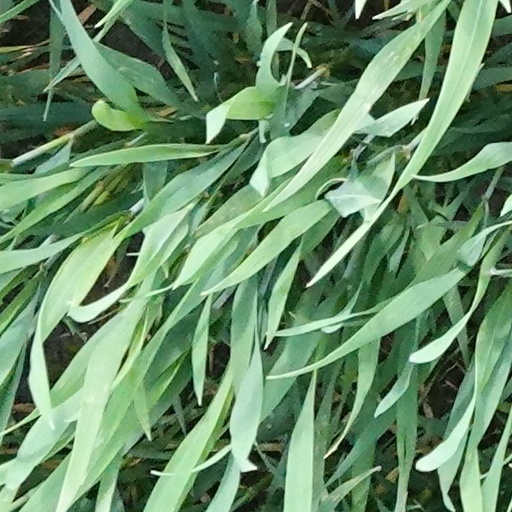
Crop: wheat